Longinus (abbot)

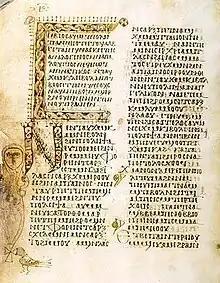
Start of the "Life of Saints Longinus and Lucius the Ascetics" in Morgan, MS M.579, fol. 88v, a manuscript made in Egypt sometime before 30 August 823.

Longinus (451–457) was the "hegumenos" (superior or abbot) of the Enaton, a monastic community outside Alexandria in Roman Egypt. He is the subject of a Sahidic Coptic hagiography, the "Life of Saints Longinus and Lucius the Ascetics", and a Sahidic homily, "In Honour of Longinus", by Bishop Basil of Oxyrhynchus.